Aichi E13A

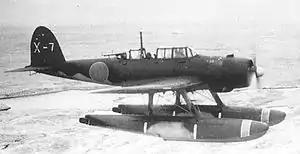
E13A1 in flight

The Aichi E13A (Allied reporting name: "Jake") is a long-range reconnaissance seaplane used by the Imperial Japanese Navy (IJN) from 1941-45. Numerically the most important floatplane of the IJN, it could carry a crew of three and a bombload of 250 kg (550 lb). The Navy designation was "Navy Type Zero Reconnaissance Seaplane" (零式水上偵察機).